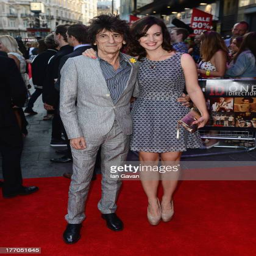
blues artist and person attend the world premiere